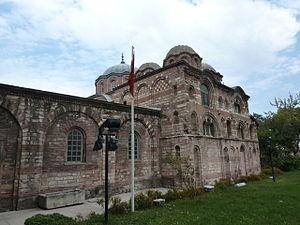
L’église Pammakaristos, aussi appelée église de la Theotokos Pammakaristos, est l’une des plus célèbres églises grecques orthodoxes d’Istanbul. Transformée en mosquée en 1591 après la conquête par Mehmet II elle prit alors le nom de mosquée Fethiye. Une partie de celle-ci, le parecclesion, sert aujourd’hui de musée.